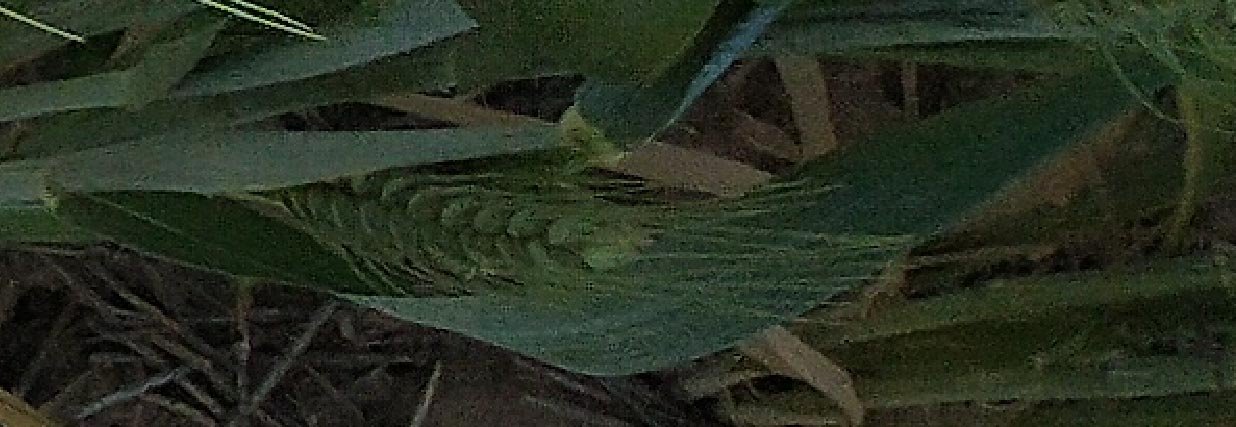
Label: Wheat___Healthy